Ricardo Matosinhos

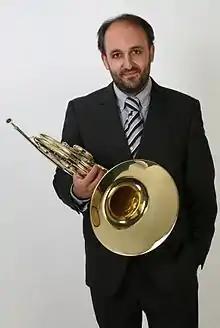
Ricardo Matosinhos

Ricardo Matosinhos (born 6 December 1982) is a Portuguese horn player and pedagogue.